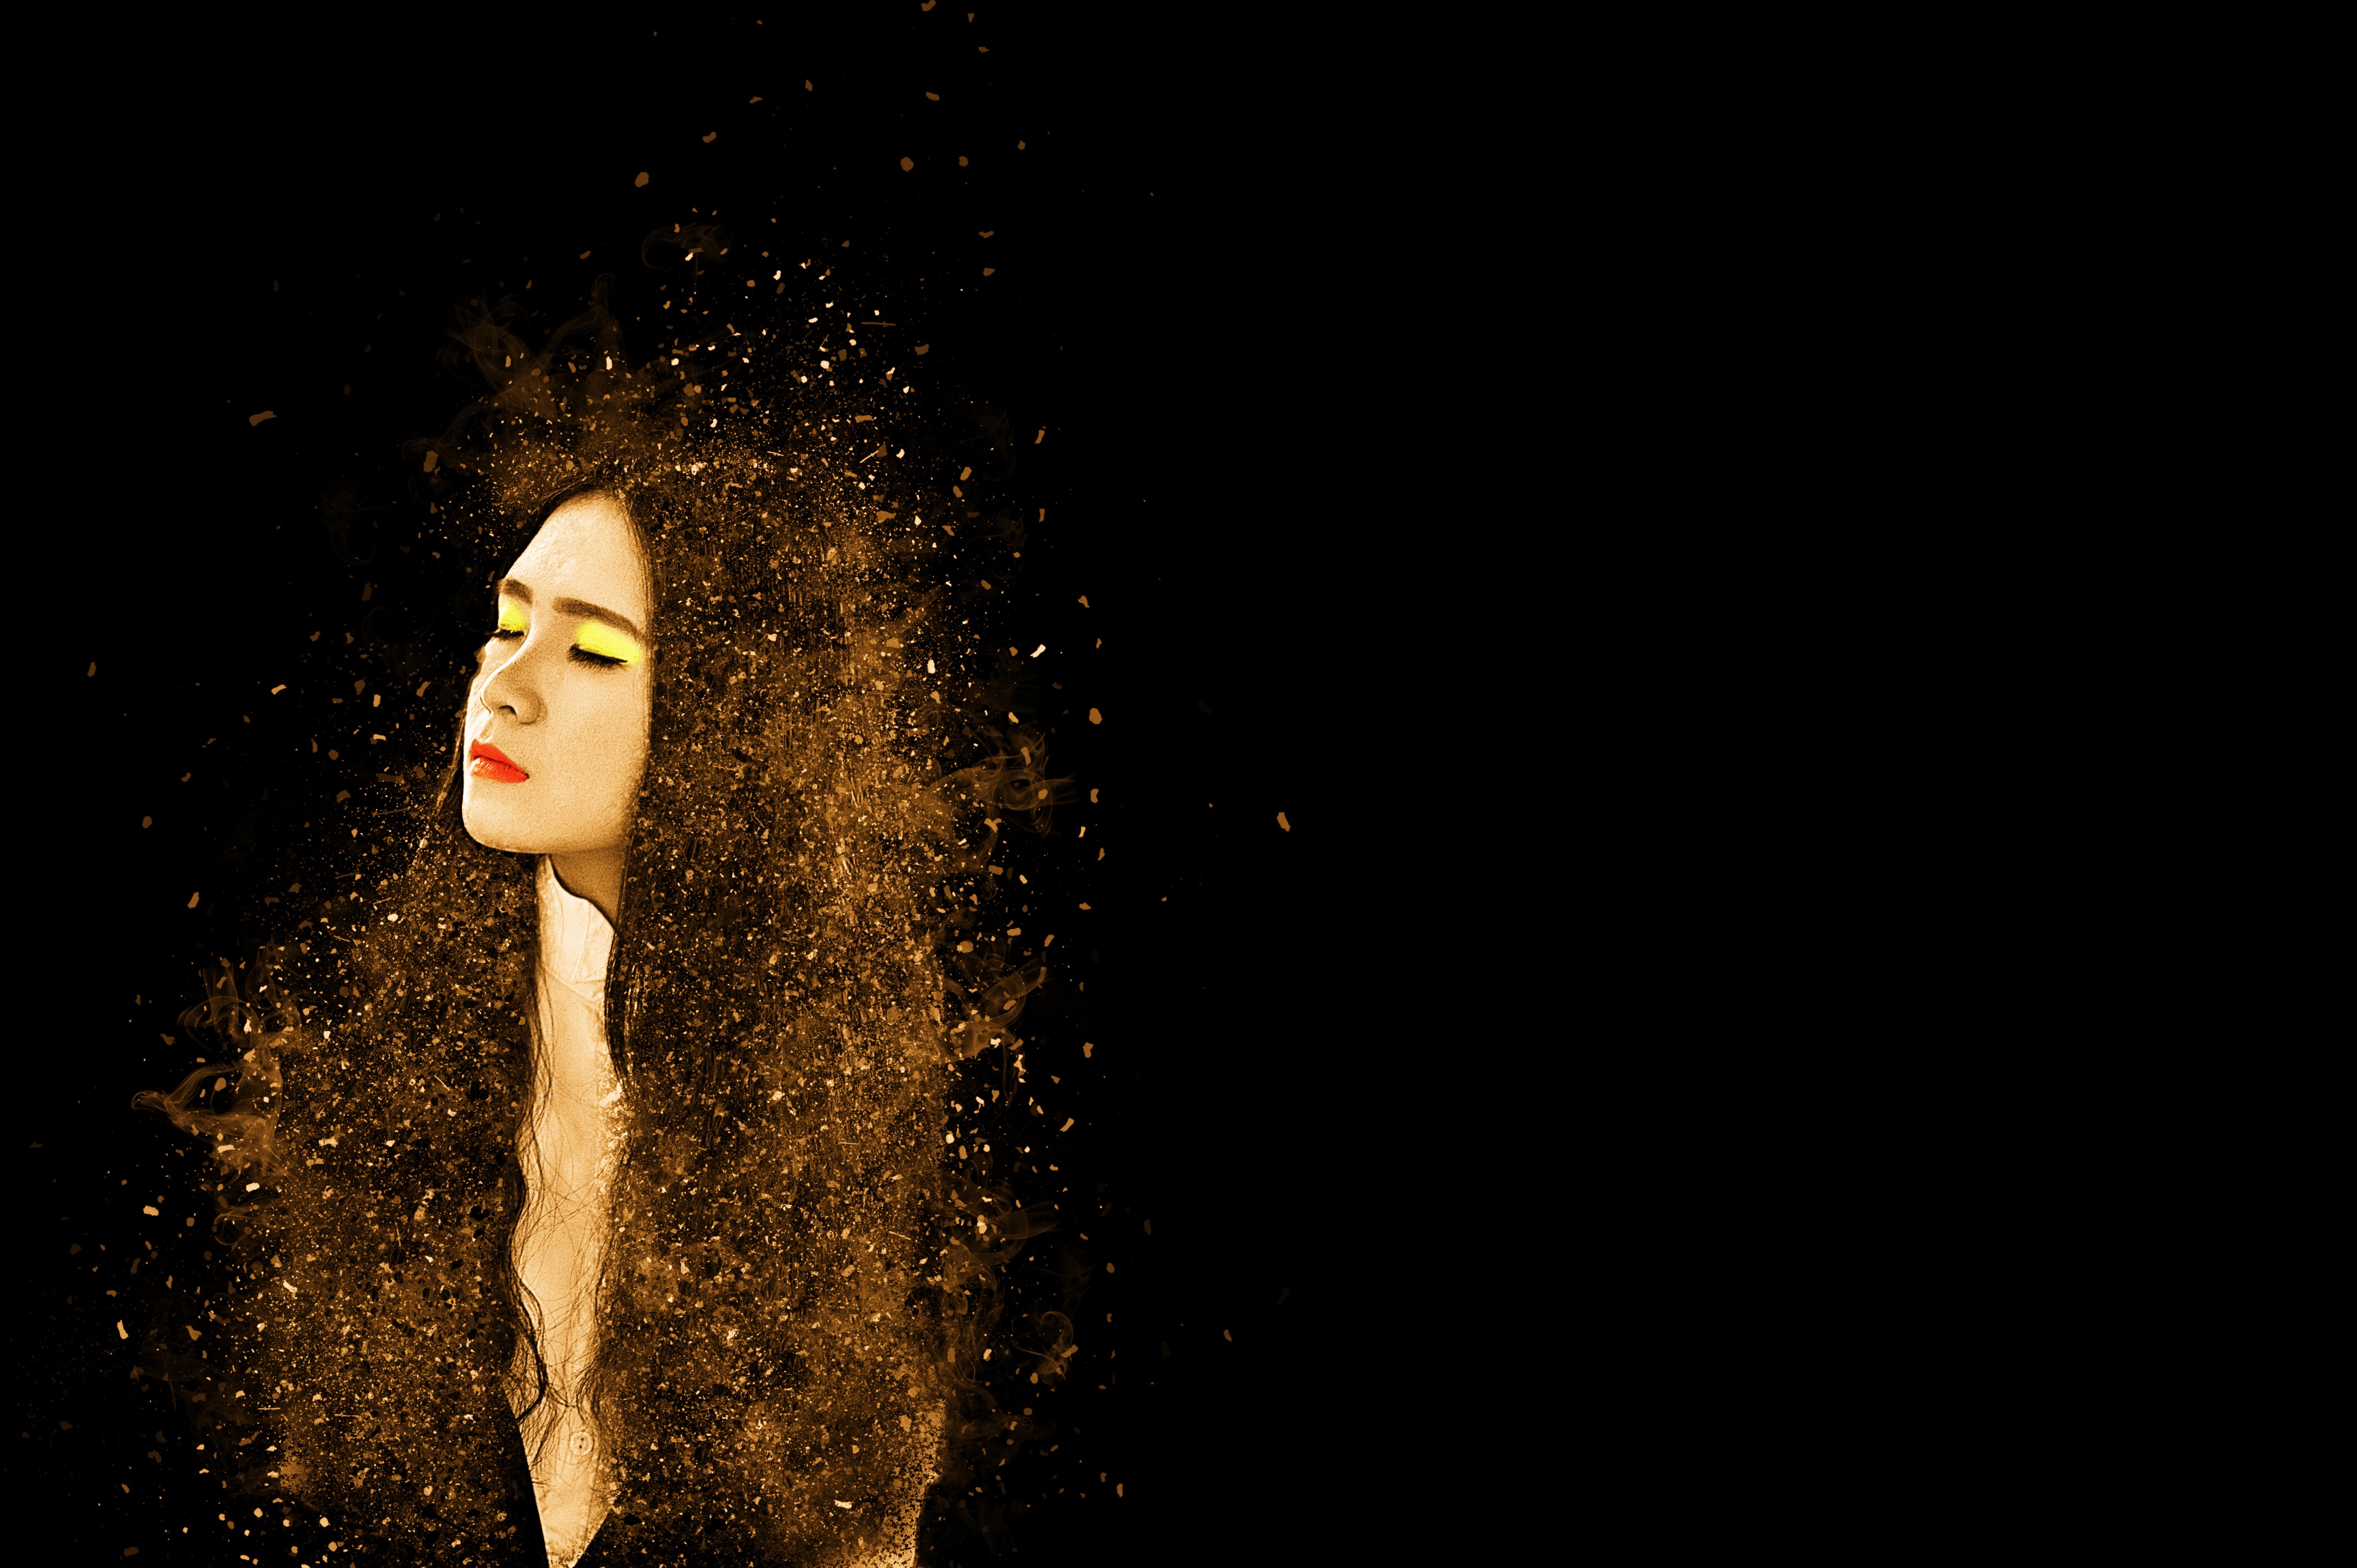
light, woman, hair, night, flower, female, sparkler, portrait, model, darkness, face, art, head, beauty, beautiful, pretty, dreamy, young woman, sensual, light and shadow